Jessica Pegula

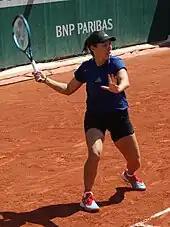
Pegula at the 2023 French Open

Pegula began her season playing at the inaugural edition of the United Cup. After dropping her opening match in Group C to Petra Kvitová, she bounced back to defeat Laura Siegemund. She then beat Harriet Dart in the first knockout stage before scoring the biggest win of her career with a straight sets victory over Iga Świątek, her first win over a current world No. 1 and first against the Pole since the 2019 Washington Open. In the finals, she beat 2022 French Open semifinalist Martina Trevisan to help the United States win the first ever United Cup title.